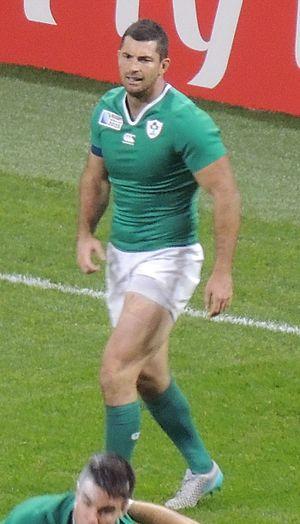
Robert Kearney dit Rob Kearney, né le 26 mars 1986 dans le comté de Louth, est un joueur de rugby à XV, qui joue avec l'équipe d'Irlande évoluant au poste d'Arrière ou d'Ailier. Il joue avec la franchise du Leinster depuis 2005 et l'équipe d'Irlande depuis 2007.
La Coupe d'Europe de rugby à XV est la plus importante compétition interclubs de rugby à XV disputée en Europe chaque année par des équipes des Six Nations et de la Roumanie. La compétition est organisée par l'European Rugby Cup de 1995 à 2014, puis par l'European Professional Club Rugby depuis 2014, qui gère également le Challenge européen de rugby à XV, compétition de second niveau qui regroupe les équipes qui n'ont pu se qualifier pour la Champions Cup. Le club qui remporte la Coupe d'Europe est sacré champion d'Europe.